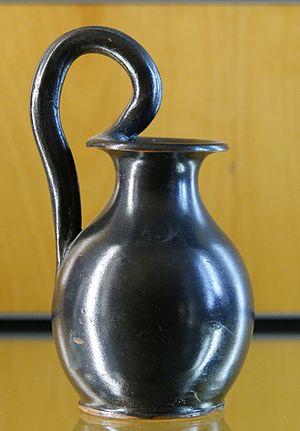
Pot à une anse attique en vernis noir, VIe siècle av. J.-C.